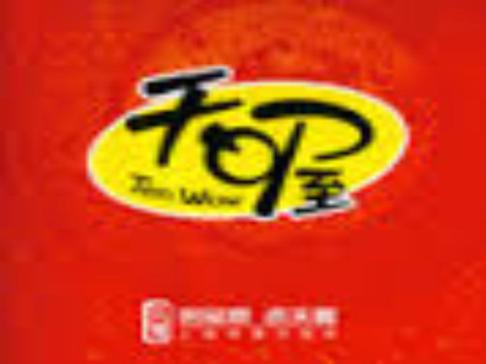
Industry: Food